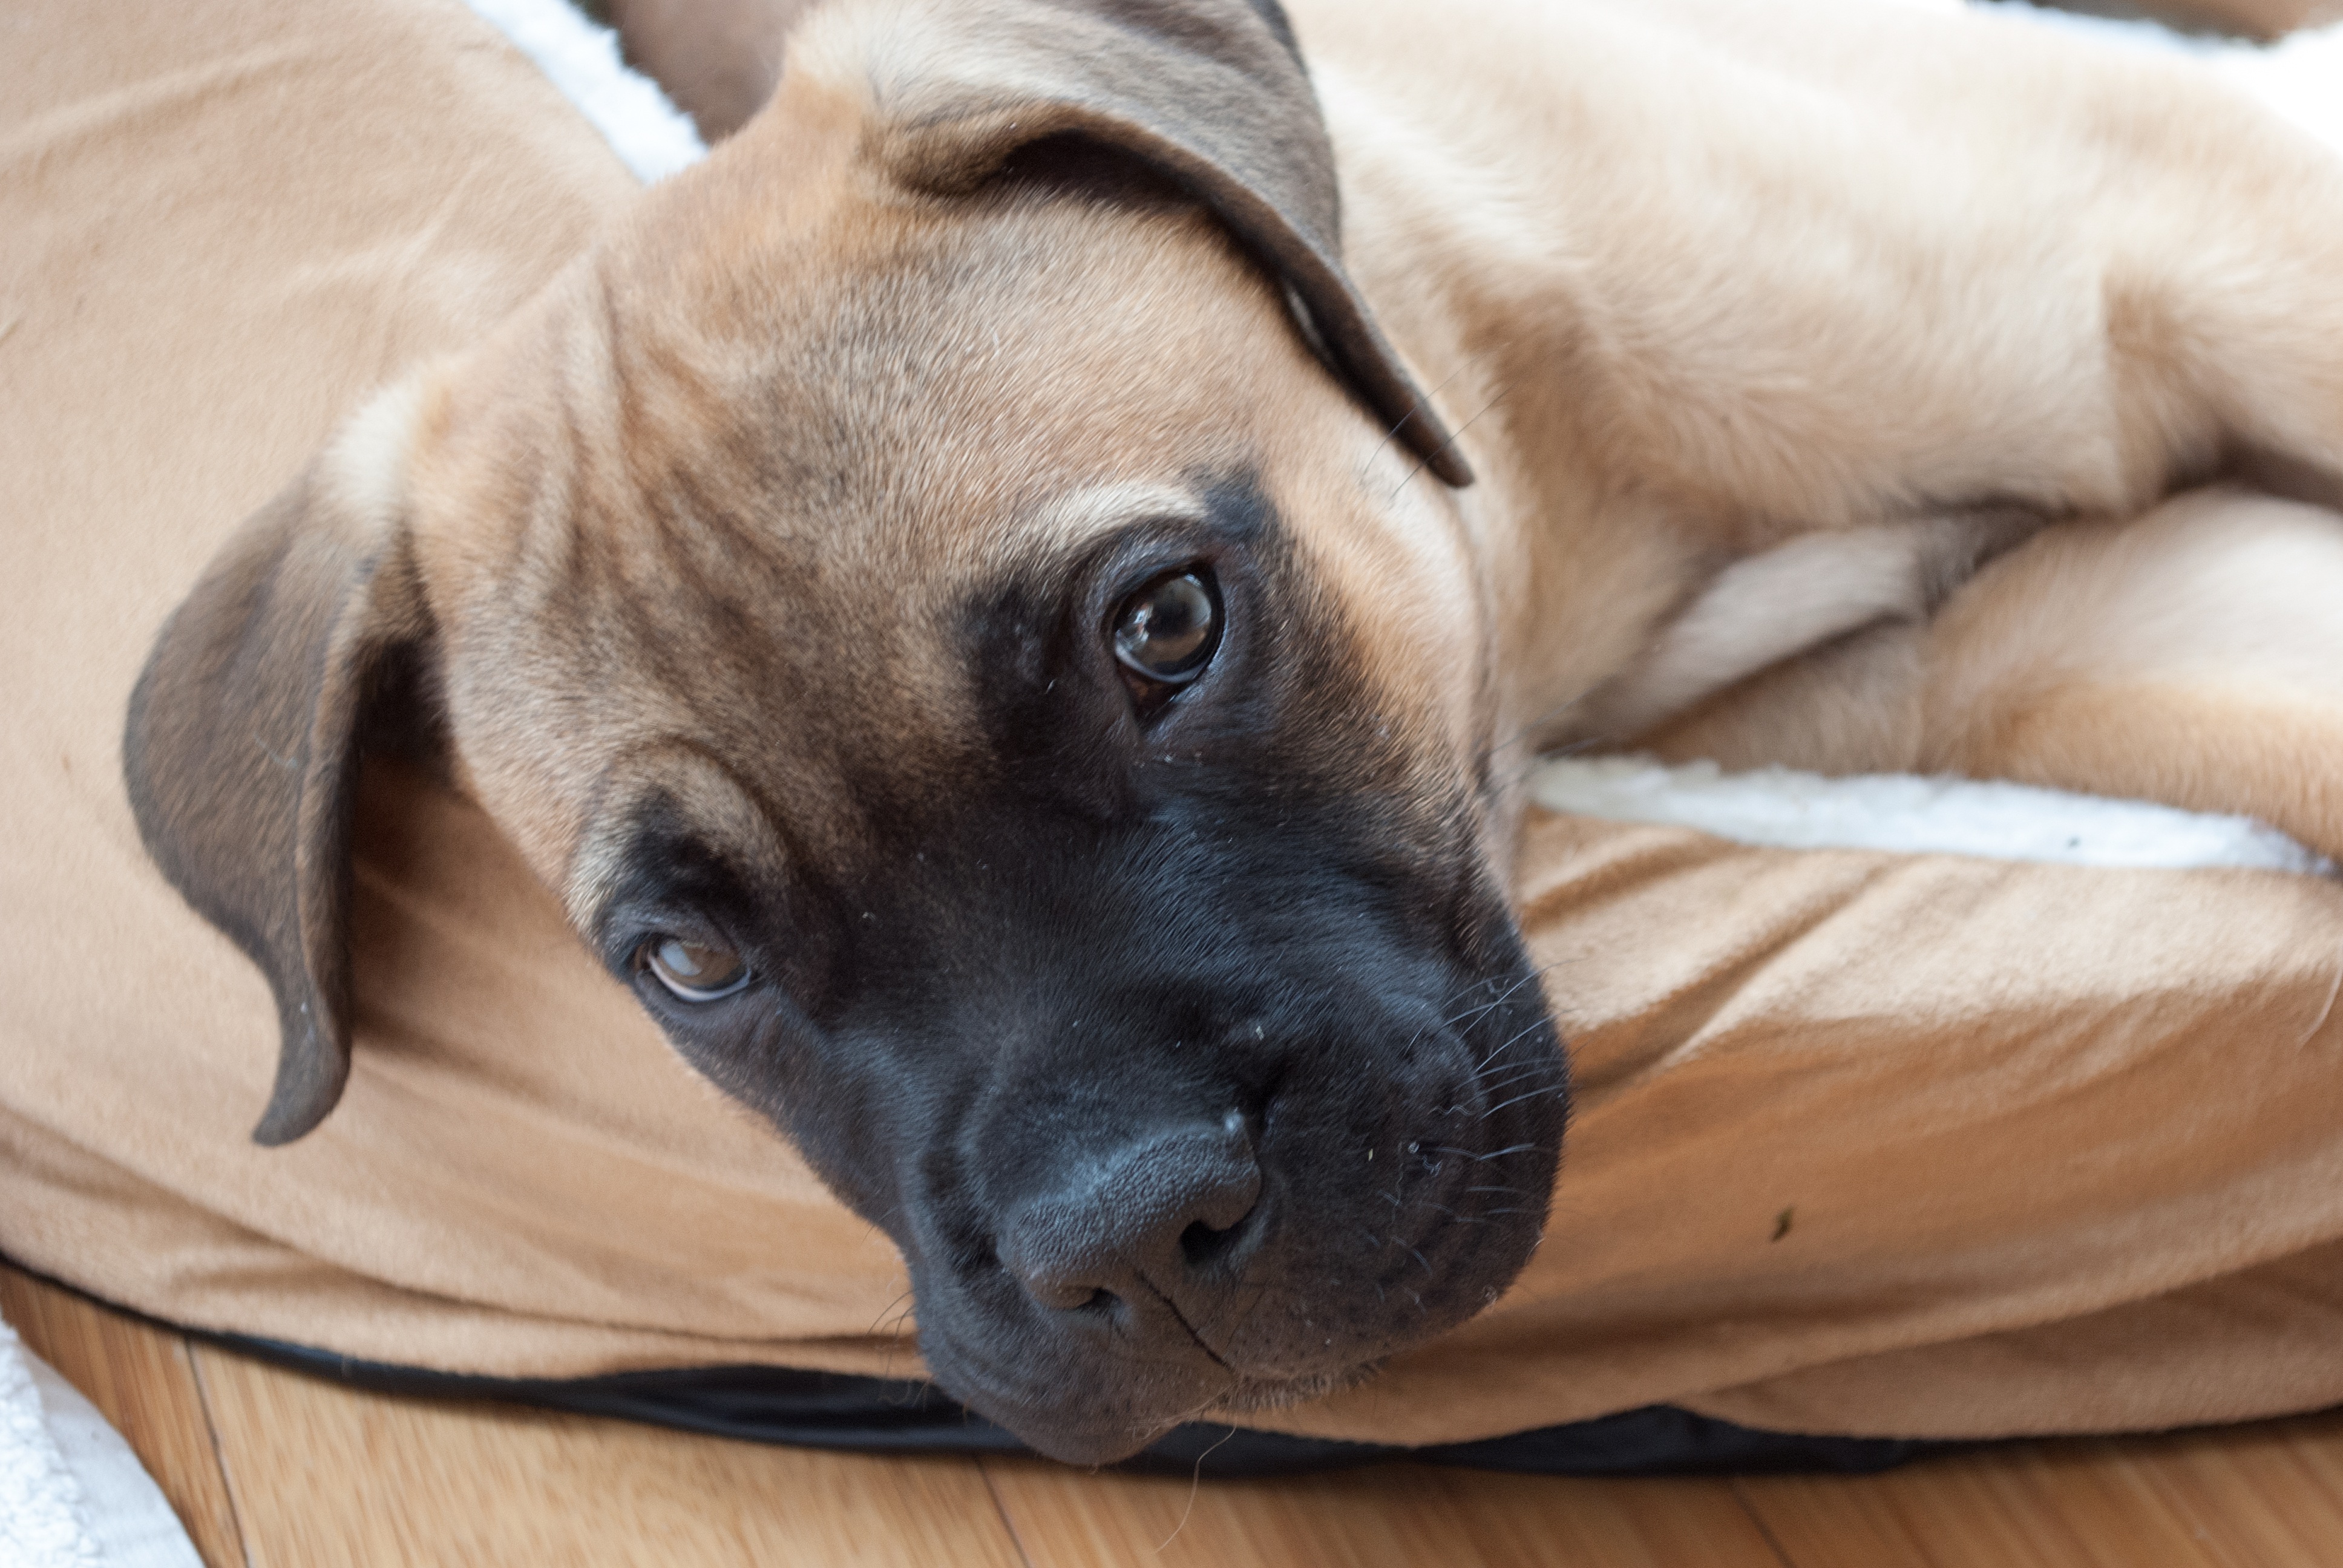
puppy, dog, cute, canine, pet, fur, brown, mammal, snout, vertebrate, dog breed, breed, pup, doggy, purebred, pedigree, cute dog, mastiff, bullmastiff, boerboel, dog like mammal, dog crossbreeds